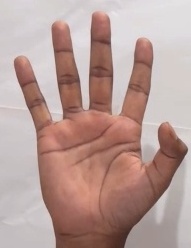
ASL sign: 5